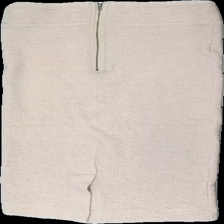
View: back
Type: Skirt
Category: Ladies
Brand: Twist & Tango
Colors: Beige
Material: 51% polyester, 49% cotton
Cut: Regular
Size: S
Season: All
Price range: 50-100
Recommended usage: Reuse